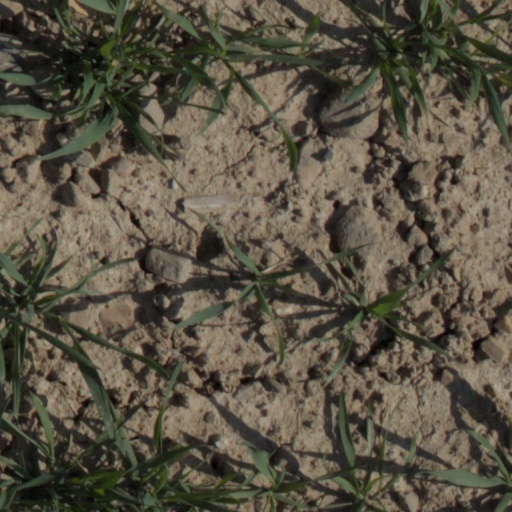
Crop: wheat